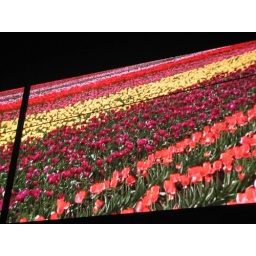
flowers on big screen in square